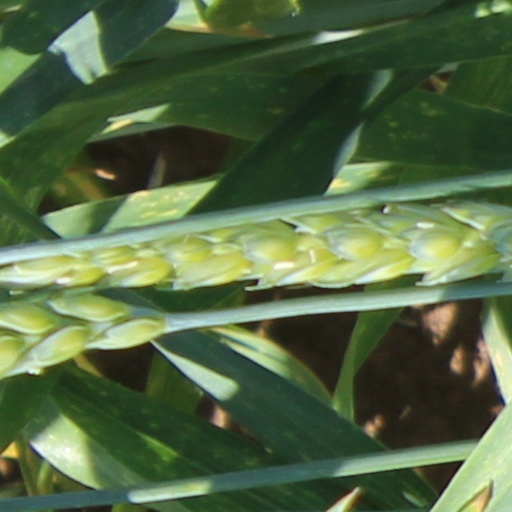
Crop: wheat